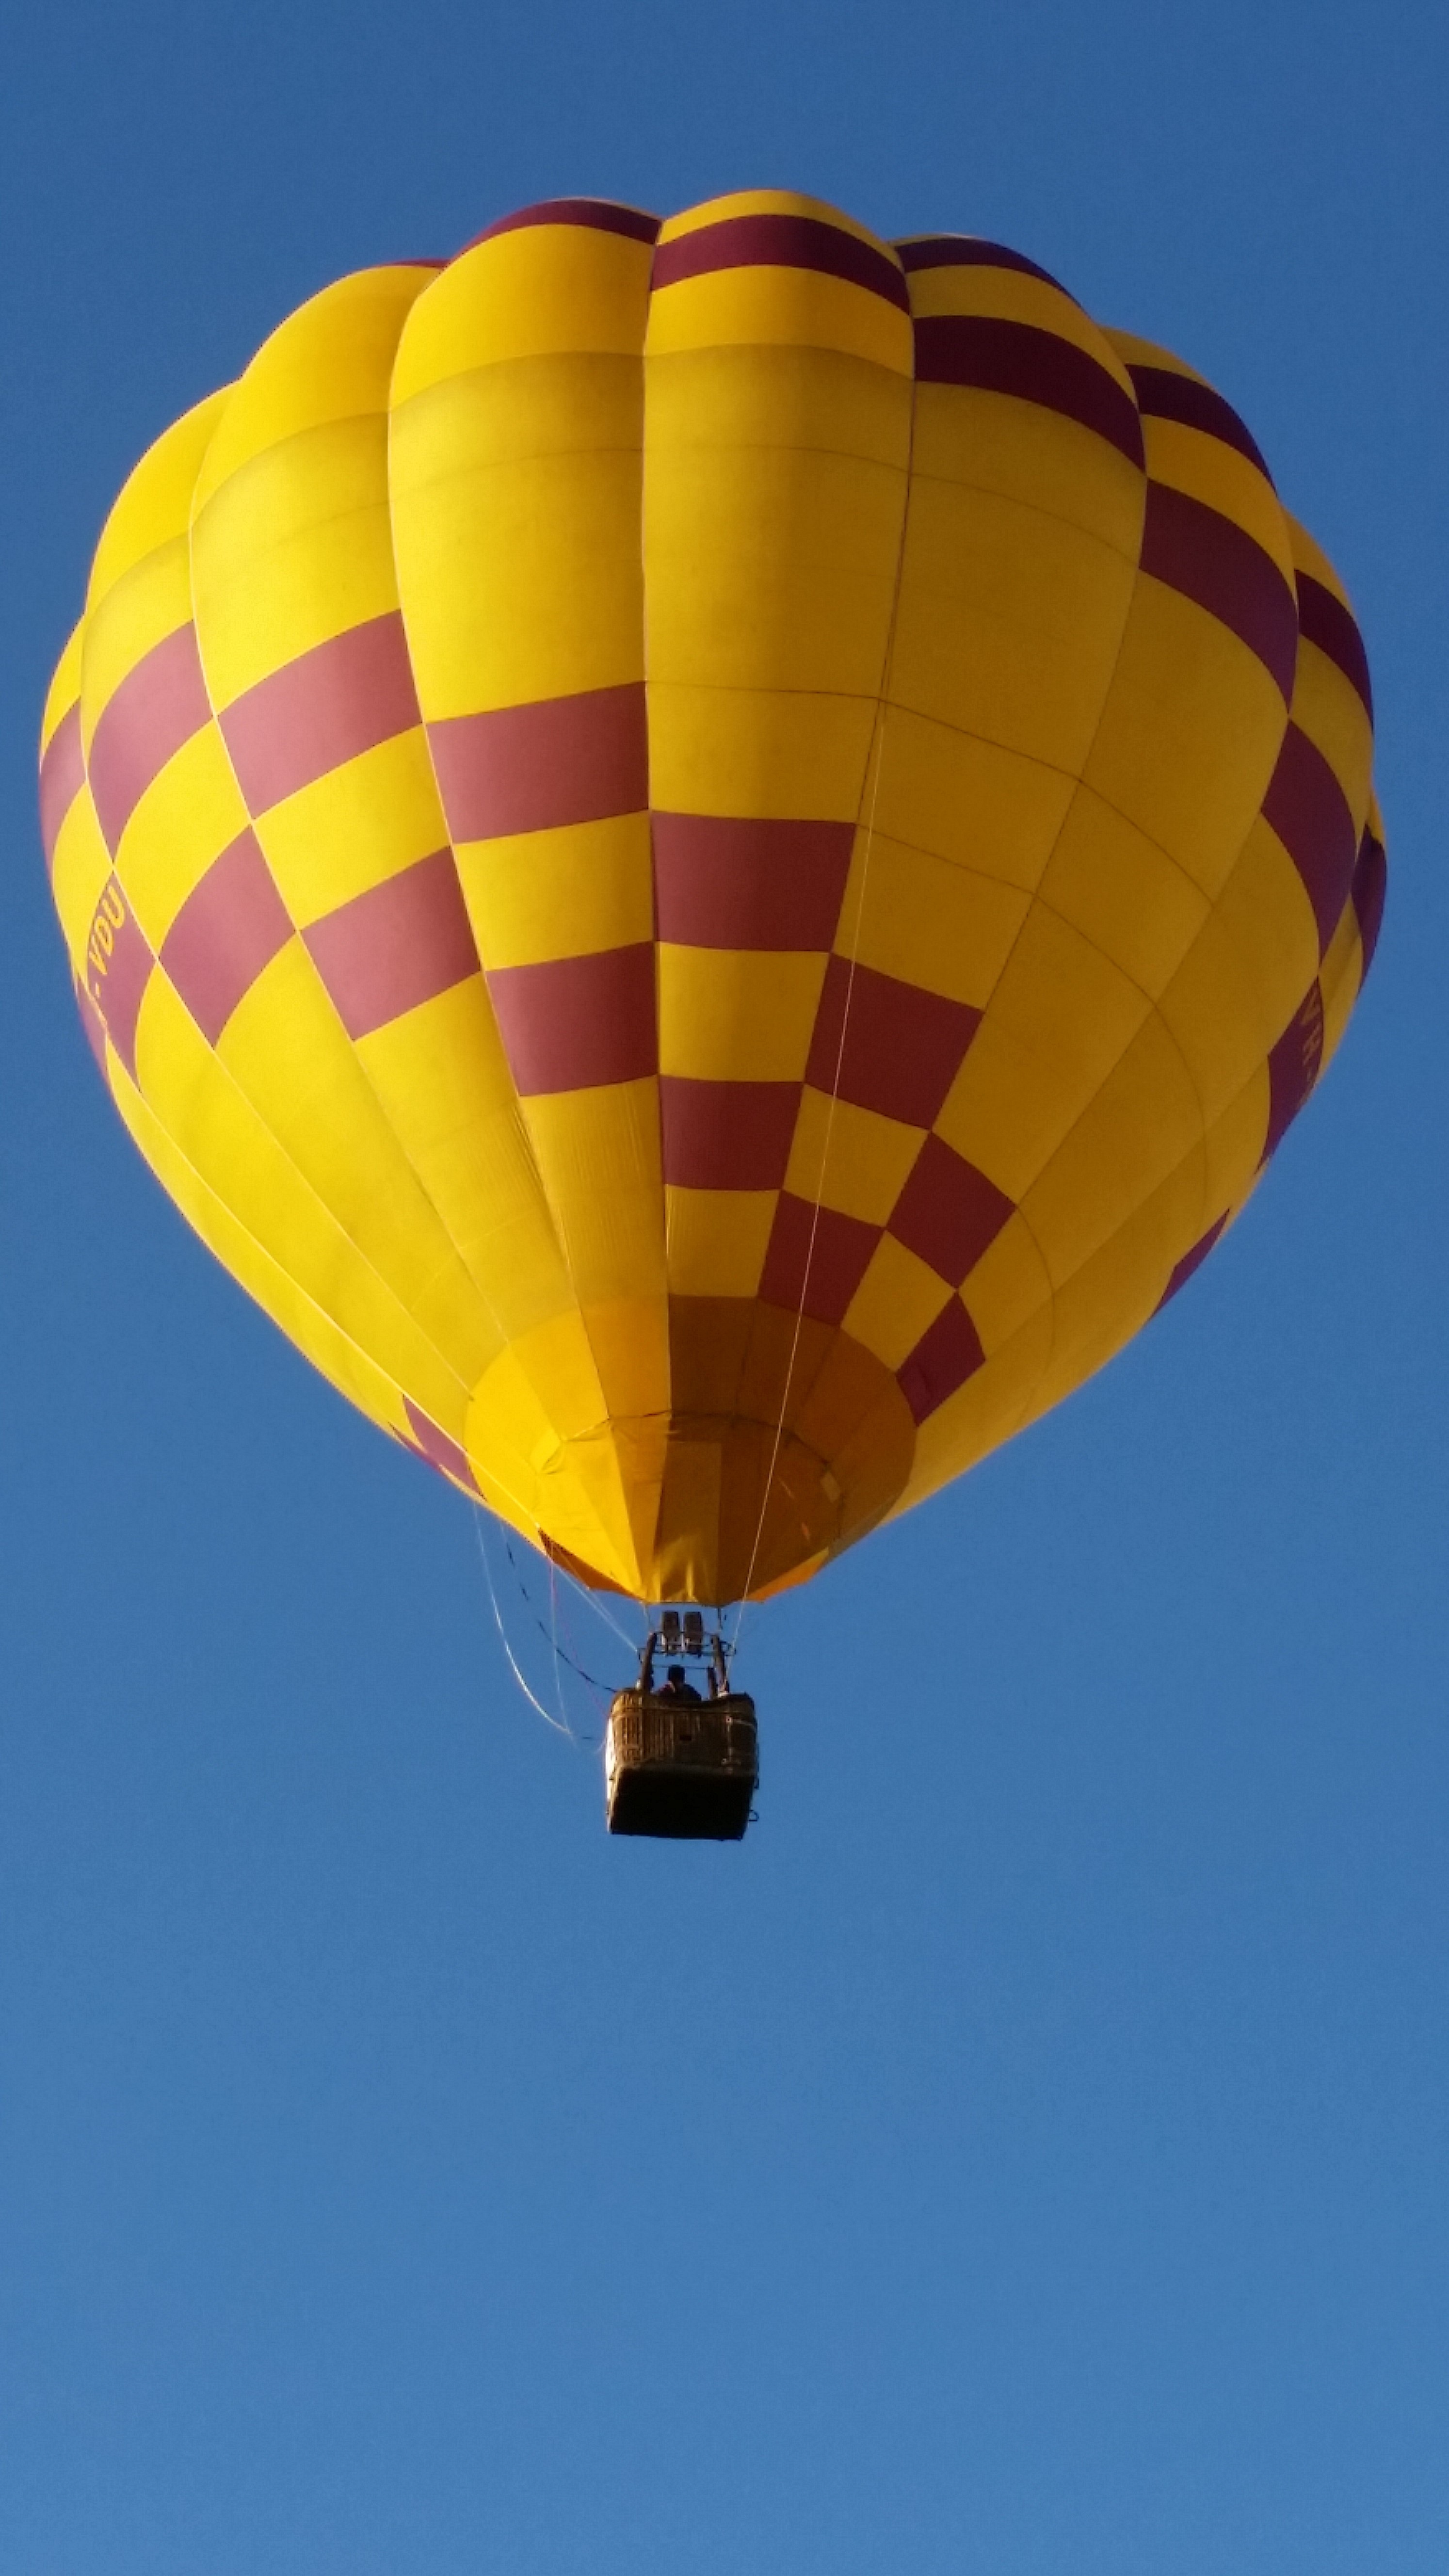
sky, balloon, hot air balloon, flying, fly, aircraft, vehicle, flight, floating, basket, toy, balloons, ballooning, hot air ballooning, hot air balloons, atmosphere of earth, executive car